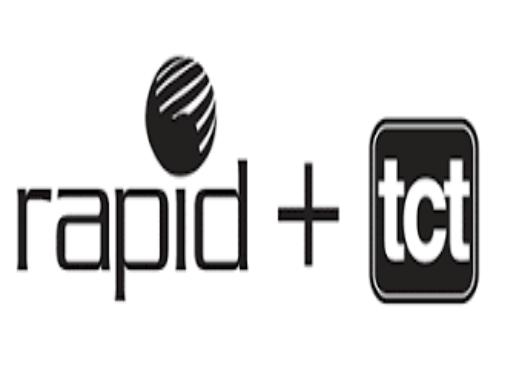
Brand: Black Rapid
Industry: Others